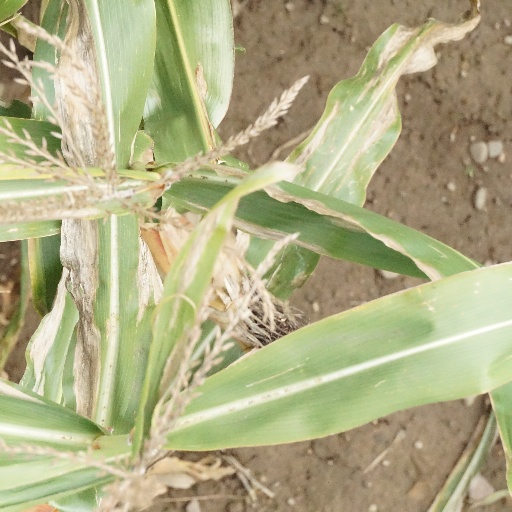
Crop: maize; corn